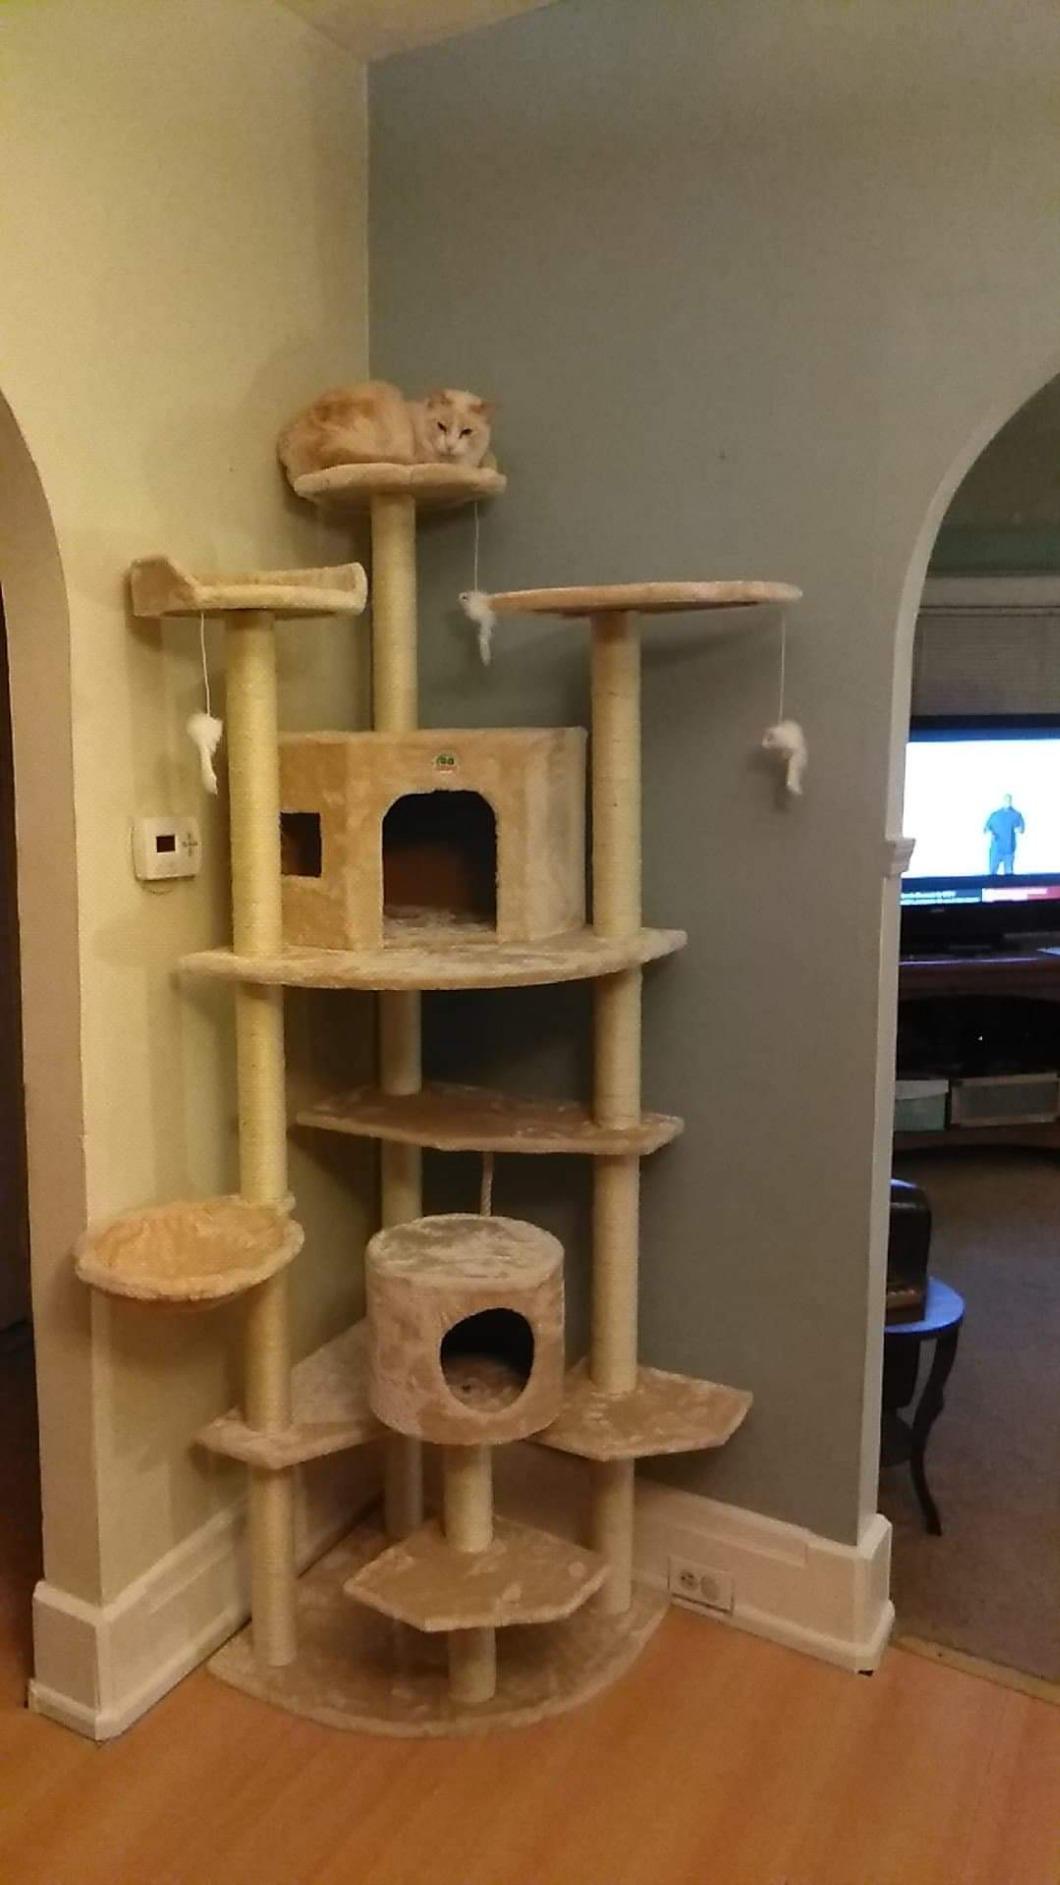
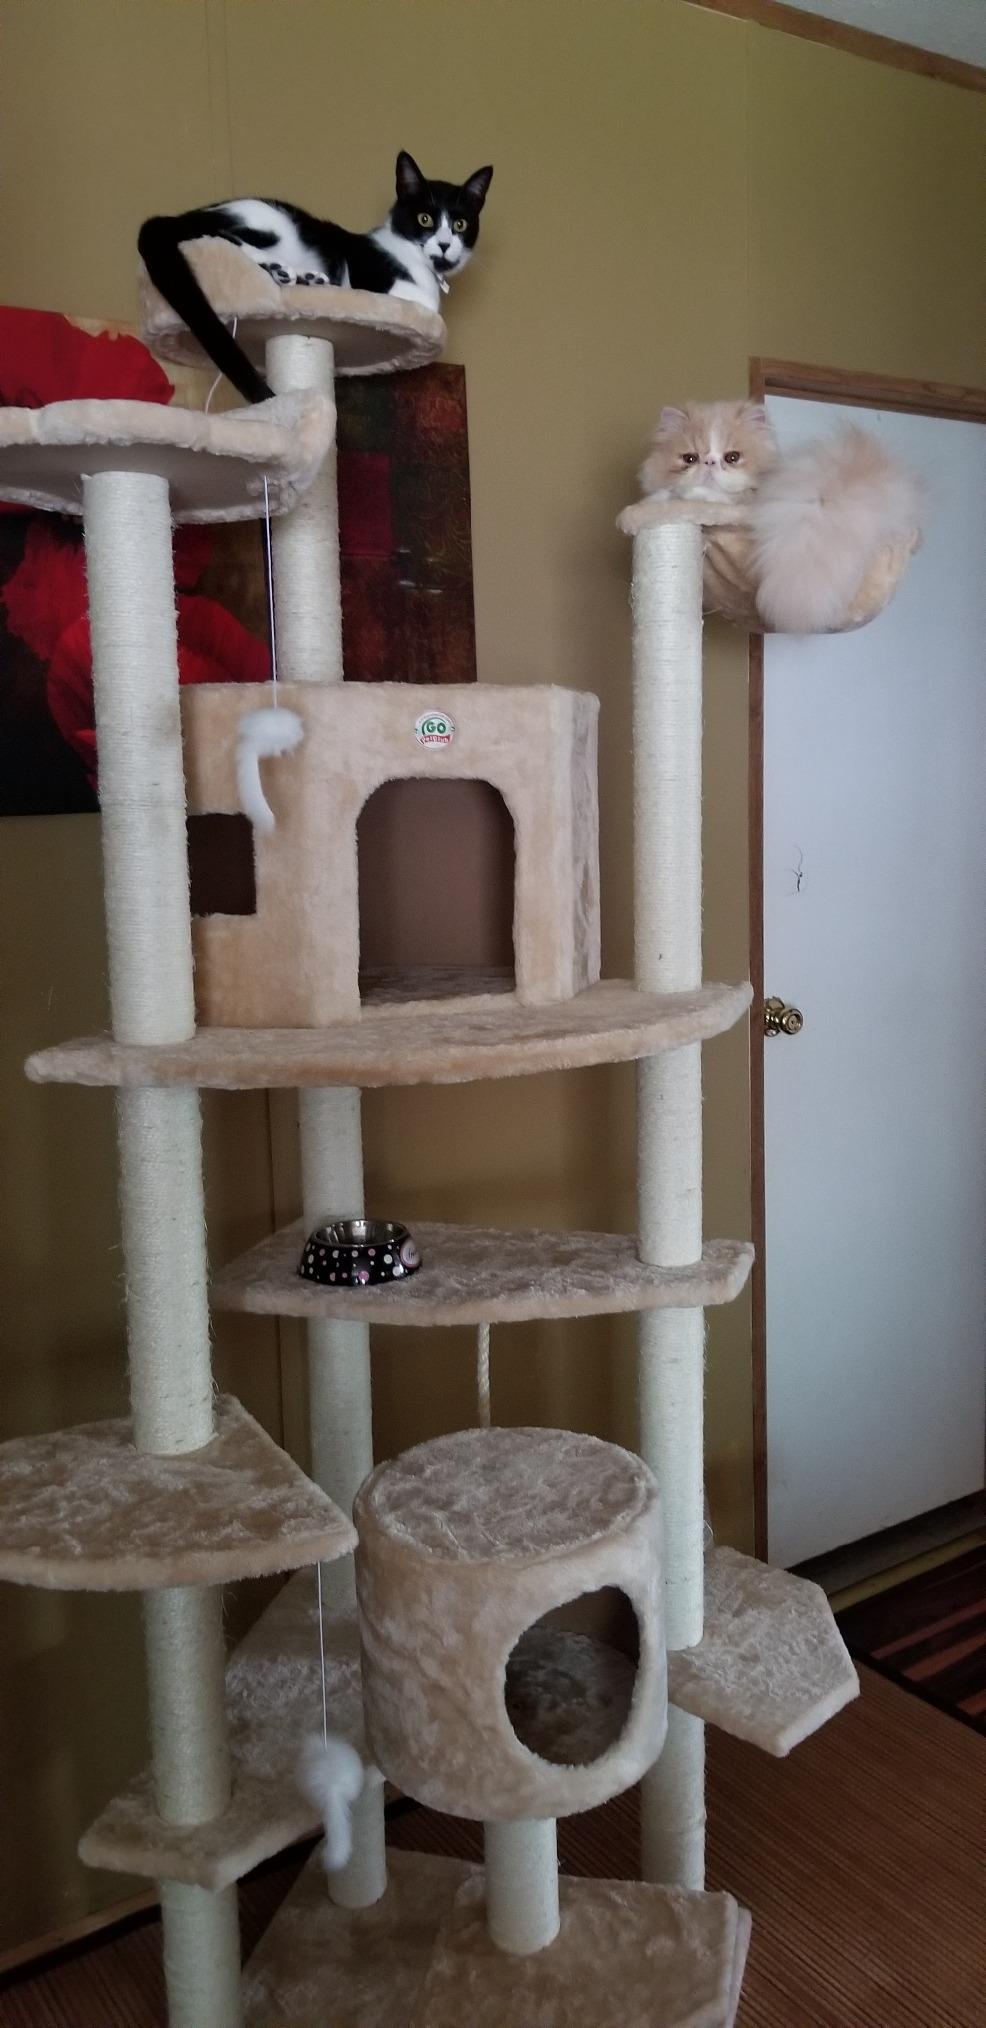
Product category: items_cat tree
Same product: yes